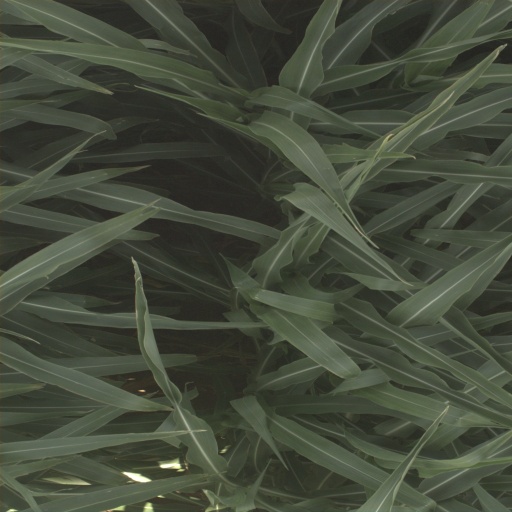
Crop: sorghum